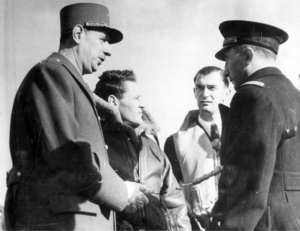
Charles De Gaulle, Philippe de Scitivaux, René Mouchotte, Martial Valin
Martial Valin est un général d'armée aérienne français, commandant des Forces aériennes françaises libres de juillet 1941 à juin 1944, puis chef d'état-major général de l'armée de l'air française d'octobre 1944 à février 1946. Martial Henri Valin est Compagnon de la Libération.
Pendant la Seconde Guerre mondiale, les Forces françaises libres était le nom donné aux forces armées ralliées à la France libre sous l'égide du général de Gaulle. Leur emblème est la croix de Lorraine mais l'insigne des forces terrestres est un glaive ailé.
René Mouchotte est un aviateur français de la Seconde Guerre mondiale, mort pour la France. C'est une figure de la France libre née le 21 août 1914 à Saint-Mandé et qui sera abattu le 27 août 1943 au-dessus de la Manche. Officier des FAFL, il était apprécié tant de ses hommes que des Anglais pour sa grandeur d'âme et ses qualités de chef. Il sera également le premier Français à commander un squadron de la Royal Air Force, le 341 squadron de Biggin Hill.
Philippe de Scitivaux de Greische est un militaire français, Compagnon de la Libération. Engagé dans la marine dès les années trente, il se spécialise dans l'aéronavale et combat comme pilote pendant la bataille de France avant de fuir la France pour rejoindre les forces navales françaises libres. S'illustrant pendant la bataille d'Angleterre et les bombardements qui la suivent, il est cependant abattu et fait prisonnier. Après-guerre, il poursuit sa carrière militaire jusqu'au grade de vice-amiral d'escadre et occupe des fonctions de commandement dans diverses institutions de la marine nationale française.